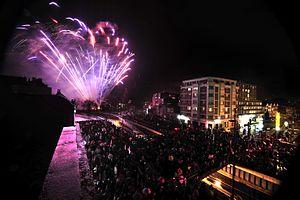
Lille (Nord, Nord-Pas-de-Calais, France)
Le Croisé-Laroche est un lieu-dit dans la commune de Marcq-en-Barœul, à peu de distance de Wasquehal. C'est là que se situe la jonction entre les deux ramifications du Grand Boulevard conduisant respectivement, depuis Lille, vers Roubaix et Tourcoing.
Le Grand Boulevard est un ensemble de voies de la métropole européenne de Lille qui forme un réseau à trois branches en « Y », reliant Lille à Roubaix et Tourcoing, en rayonnant autour du carrefour du Croisé-Laroche à Marcq-en-Barœul, situé au cœur de l'agglomération.